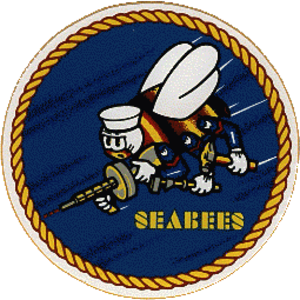
Les Seabees sont une unité de génie militaire de l'US Navy fondée durant la Seconde Guerre mondiale. Leur surnom étant la prononciation à l’américaine des initiales de ces bataillons, CB pour Construction Battalions.